Henry Somerset, 2nd Duke of Beaufort

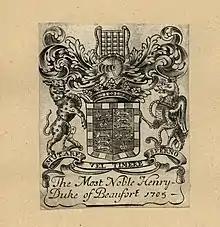
Bookplate of Henry Somerset, Duke of Beaufort

Born at Monmouth Castle, he entertained Queen Anne and the Prince Consort with splendour at Badminton in August 1702. He held aloof from public affairs until the fall of Sunderland heralded the collapse of the "Whig Junto" in 1710, when he is said to have remarked to the queen that he could at length call her a queen in reality. A thorough-going Tory, he was, after some opposition from Jonathan Swift, admitted a member of the "Brothers’ Club" on 21 February 1711. He was made captain of the gentlemen pensioners in 1712, and appointed a Knight of the Garter in October 1712.